Almost Doesn't Count

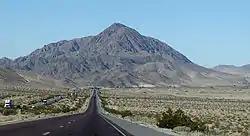
The video for "Almost Doesn't Count" was filmed in the Mojave Desert in California.

A music video for "Almost Doesn't Count" was directed by Kevin Bray in April 1999. It marked his second collaboration with Norwood following their work on the video for "Have You Ever?" (1998). Filmed in Lancaster, California and the surrounding Mojave Desert, it depicts Norwood as a wedding guest and singer whose oldtimer suffers from a breakdown prior to the wedding ceremony in the evening. After a walk of several miles, a pick up drives by and she climbs inside the back where a fellow passenger gives her his cowboy hat. At night, they drop her off at a gas station which Norwood finds closed, prompting her to check into a nearby hotel off the expressway. In the hotel room, she unpacks and changes her outfit when she, out from the window, watches a couple getting married in the courtyard across the street. The video ends with Norwood crashing the celebration, unnoticed, before joining the band who play to an empty courtyard.